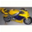
Label: motorcycle